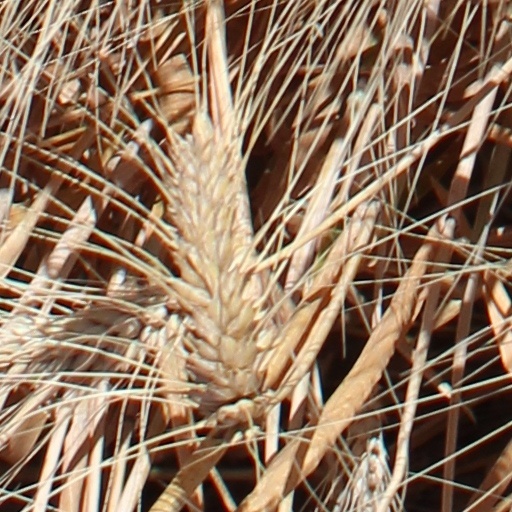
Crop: wheat